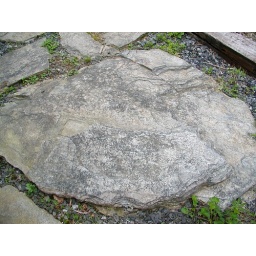
giant native stone in sidewalk